Tsintaosaurus

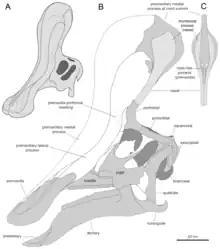
Reinterpretation of the skull crest

A new reconstruction in 2013, by Albert Prieto-Márquez and Jonathan Wagner and based on the identification of specimen IVPP V829, a praemaxilla, as a "Tsintaosaurus" element, came to the conclusion that the unicorn-like bone was just the rear part of a larger cranial crest that started from the tip of the snout. The front of the crest would have been formed by ascending processes of the praemaxillae. These had expanded rhomboid contact facets with the expanded upper parts of the crest processes of the nasal bones, forming the rear of the crest. The rear base of the crest was covered by outgrowths of the prefrontals. The fused nasal bones would have formed a hollow tubular structure. The height of the crest would have exceeded that of the rear skull, measured along the quadrates. Though largely vertical, the crest is directed slightly to the rear; the forward inclination of the holotype crest would be the result of a distortion of the fossil.